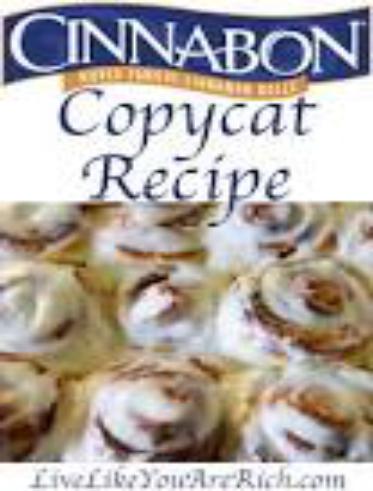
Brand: Cinnabon
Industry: Food